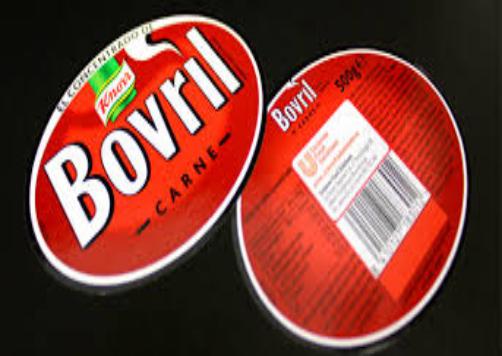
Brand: Bovril
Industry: Food